Avon Science Fiction and Fantasy Readers

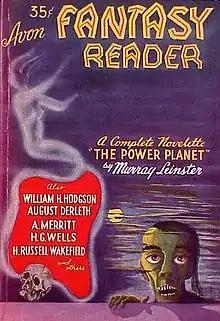
Cover of the first issue

Avon published three related magazines in the late 1940s and early 1950s, titled Avon Fantasy Reader, Avon Science Fiction Reader, and Avon Science Fiction and Fantasy Reader. These were digest size magazines (sometimes classed as a series of anthologies) which reprinted science fiction and fantasy literature by now well-known authors. They were edited by Donald A. Wollheim and published by Avon.